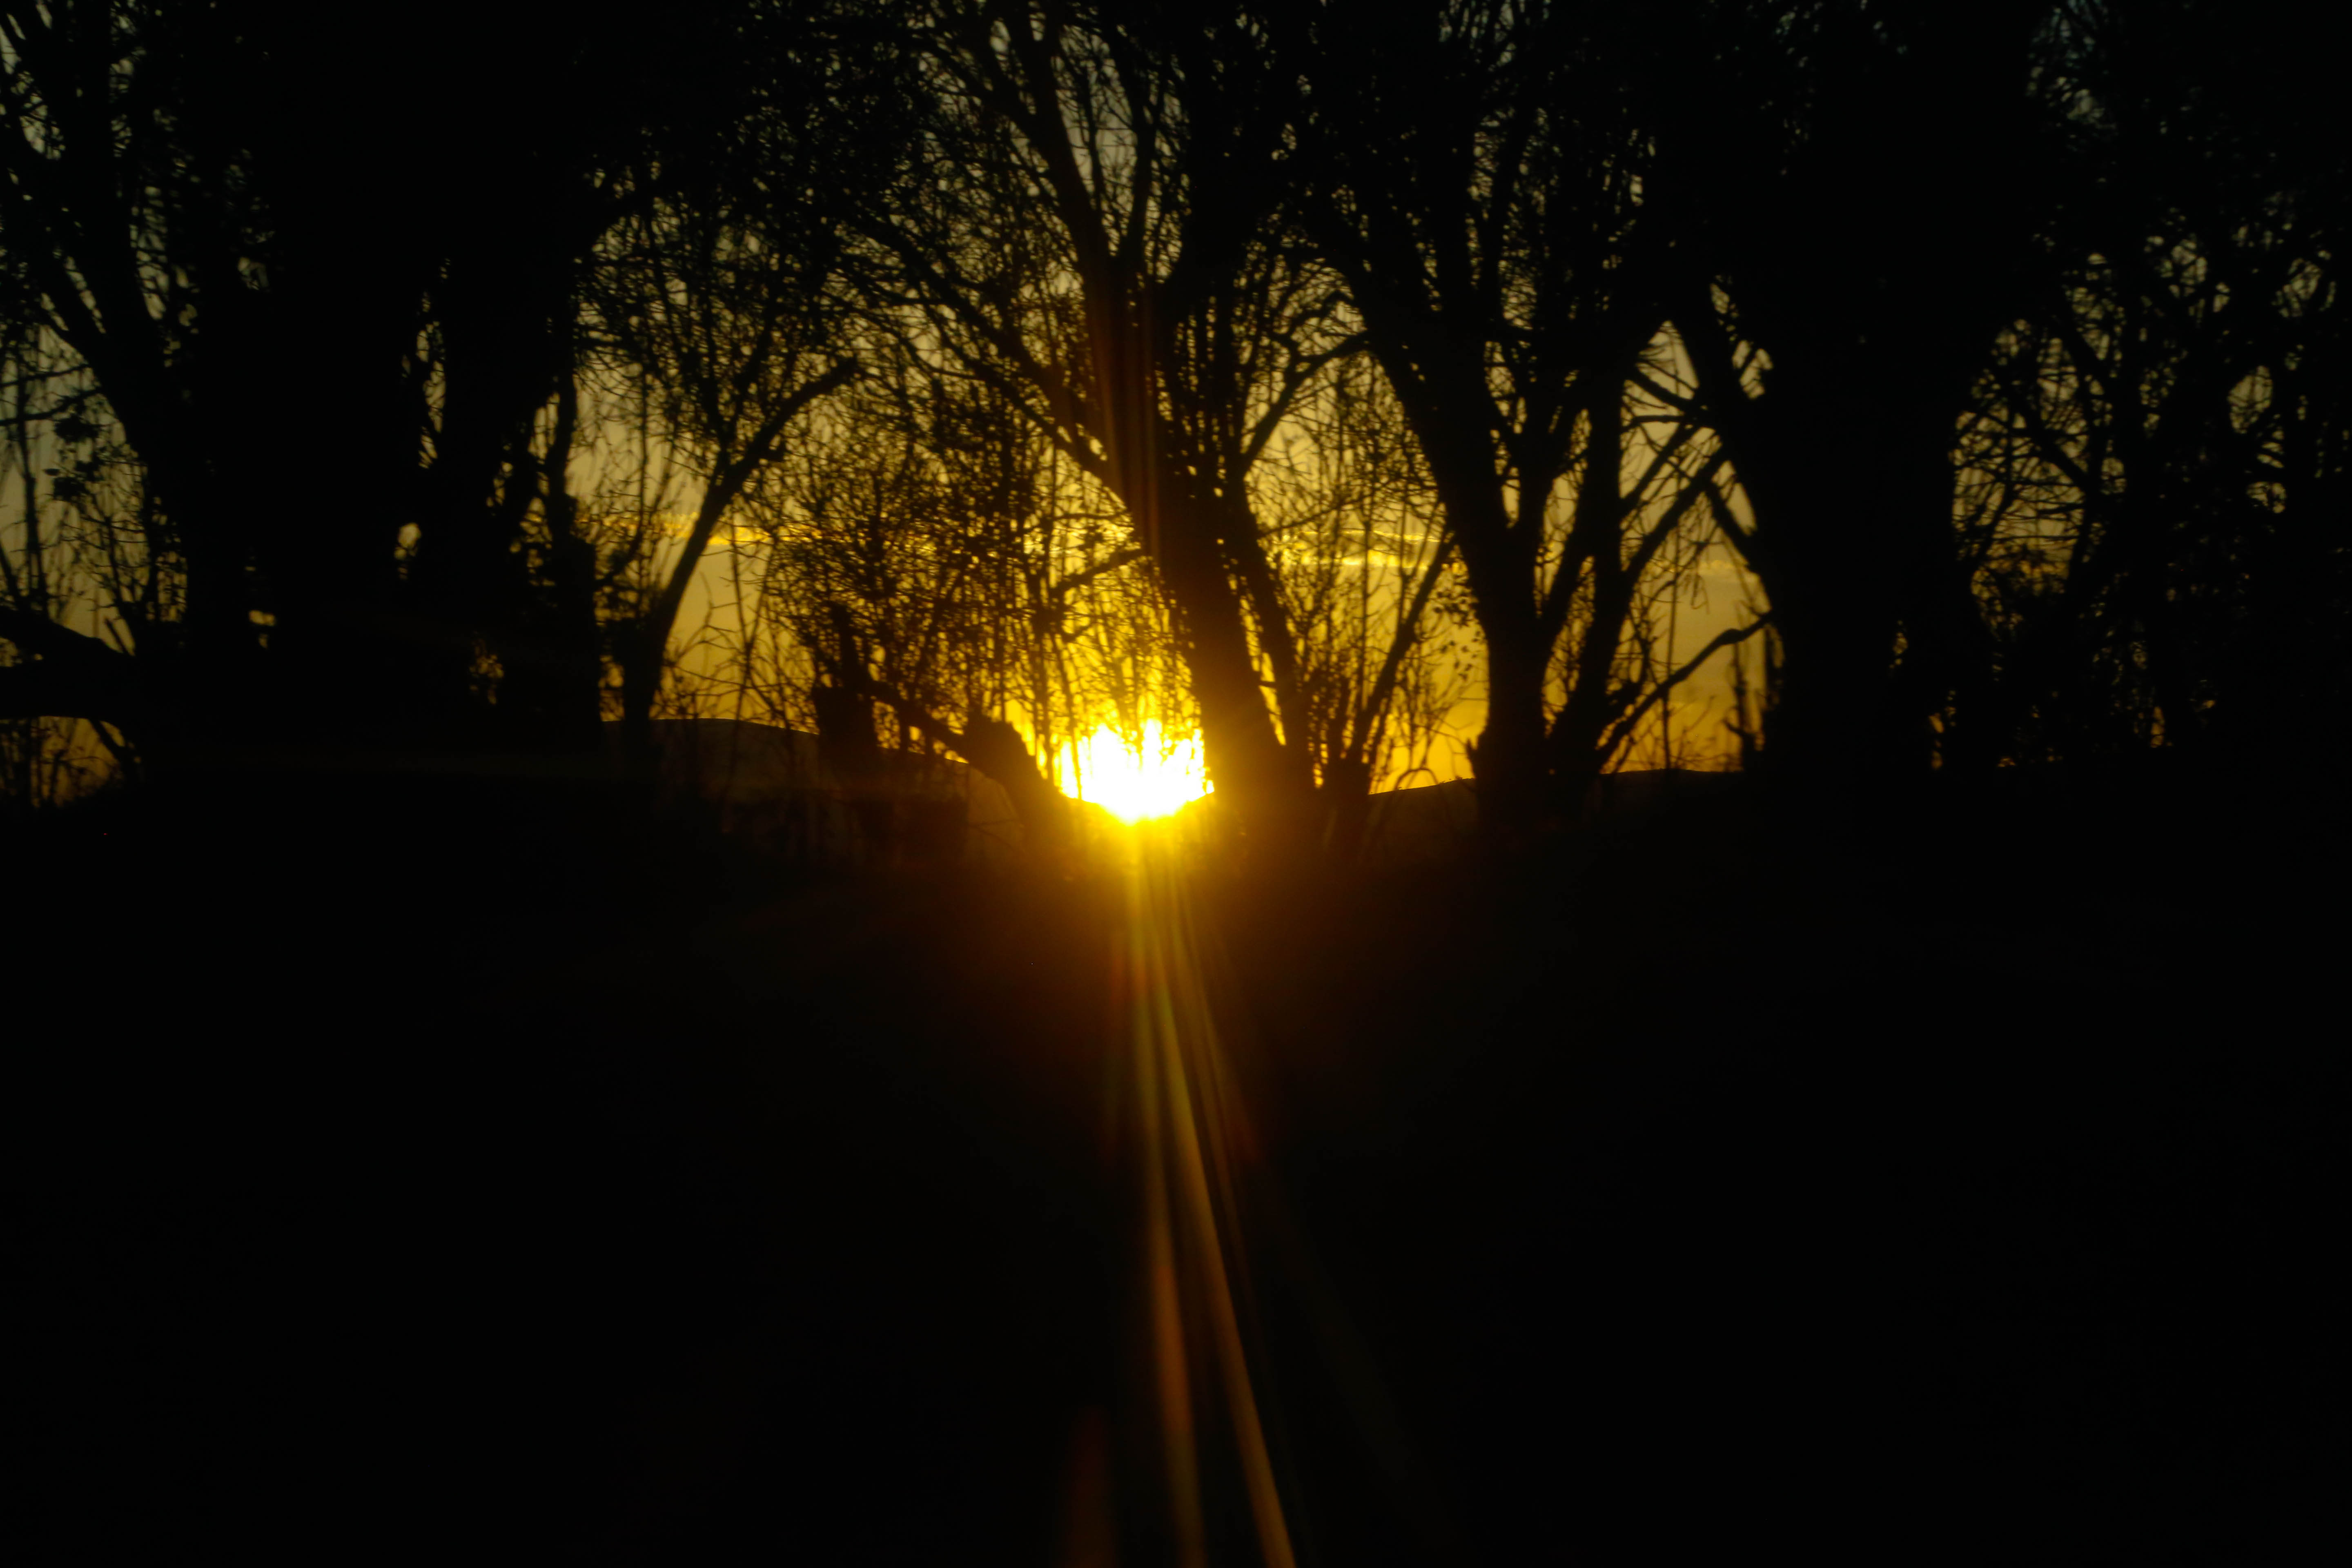
sun, nature, yellow, sky, light, darkness, night, tree, atmosphere, sunlight, lighting, morning, evening, sunset, sunrise, forest, branch, midnight, landscape, astronomical object, computer wallpaper